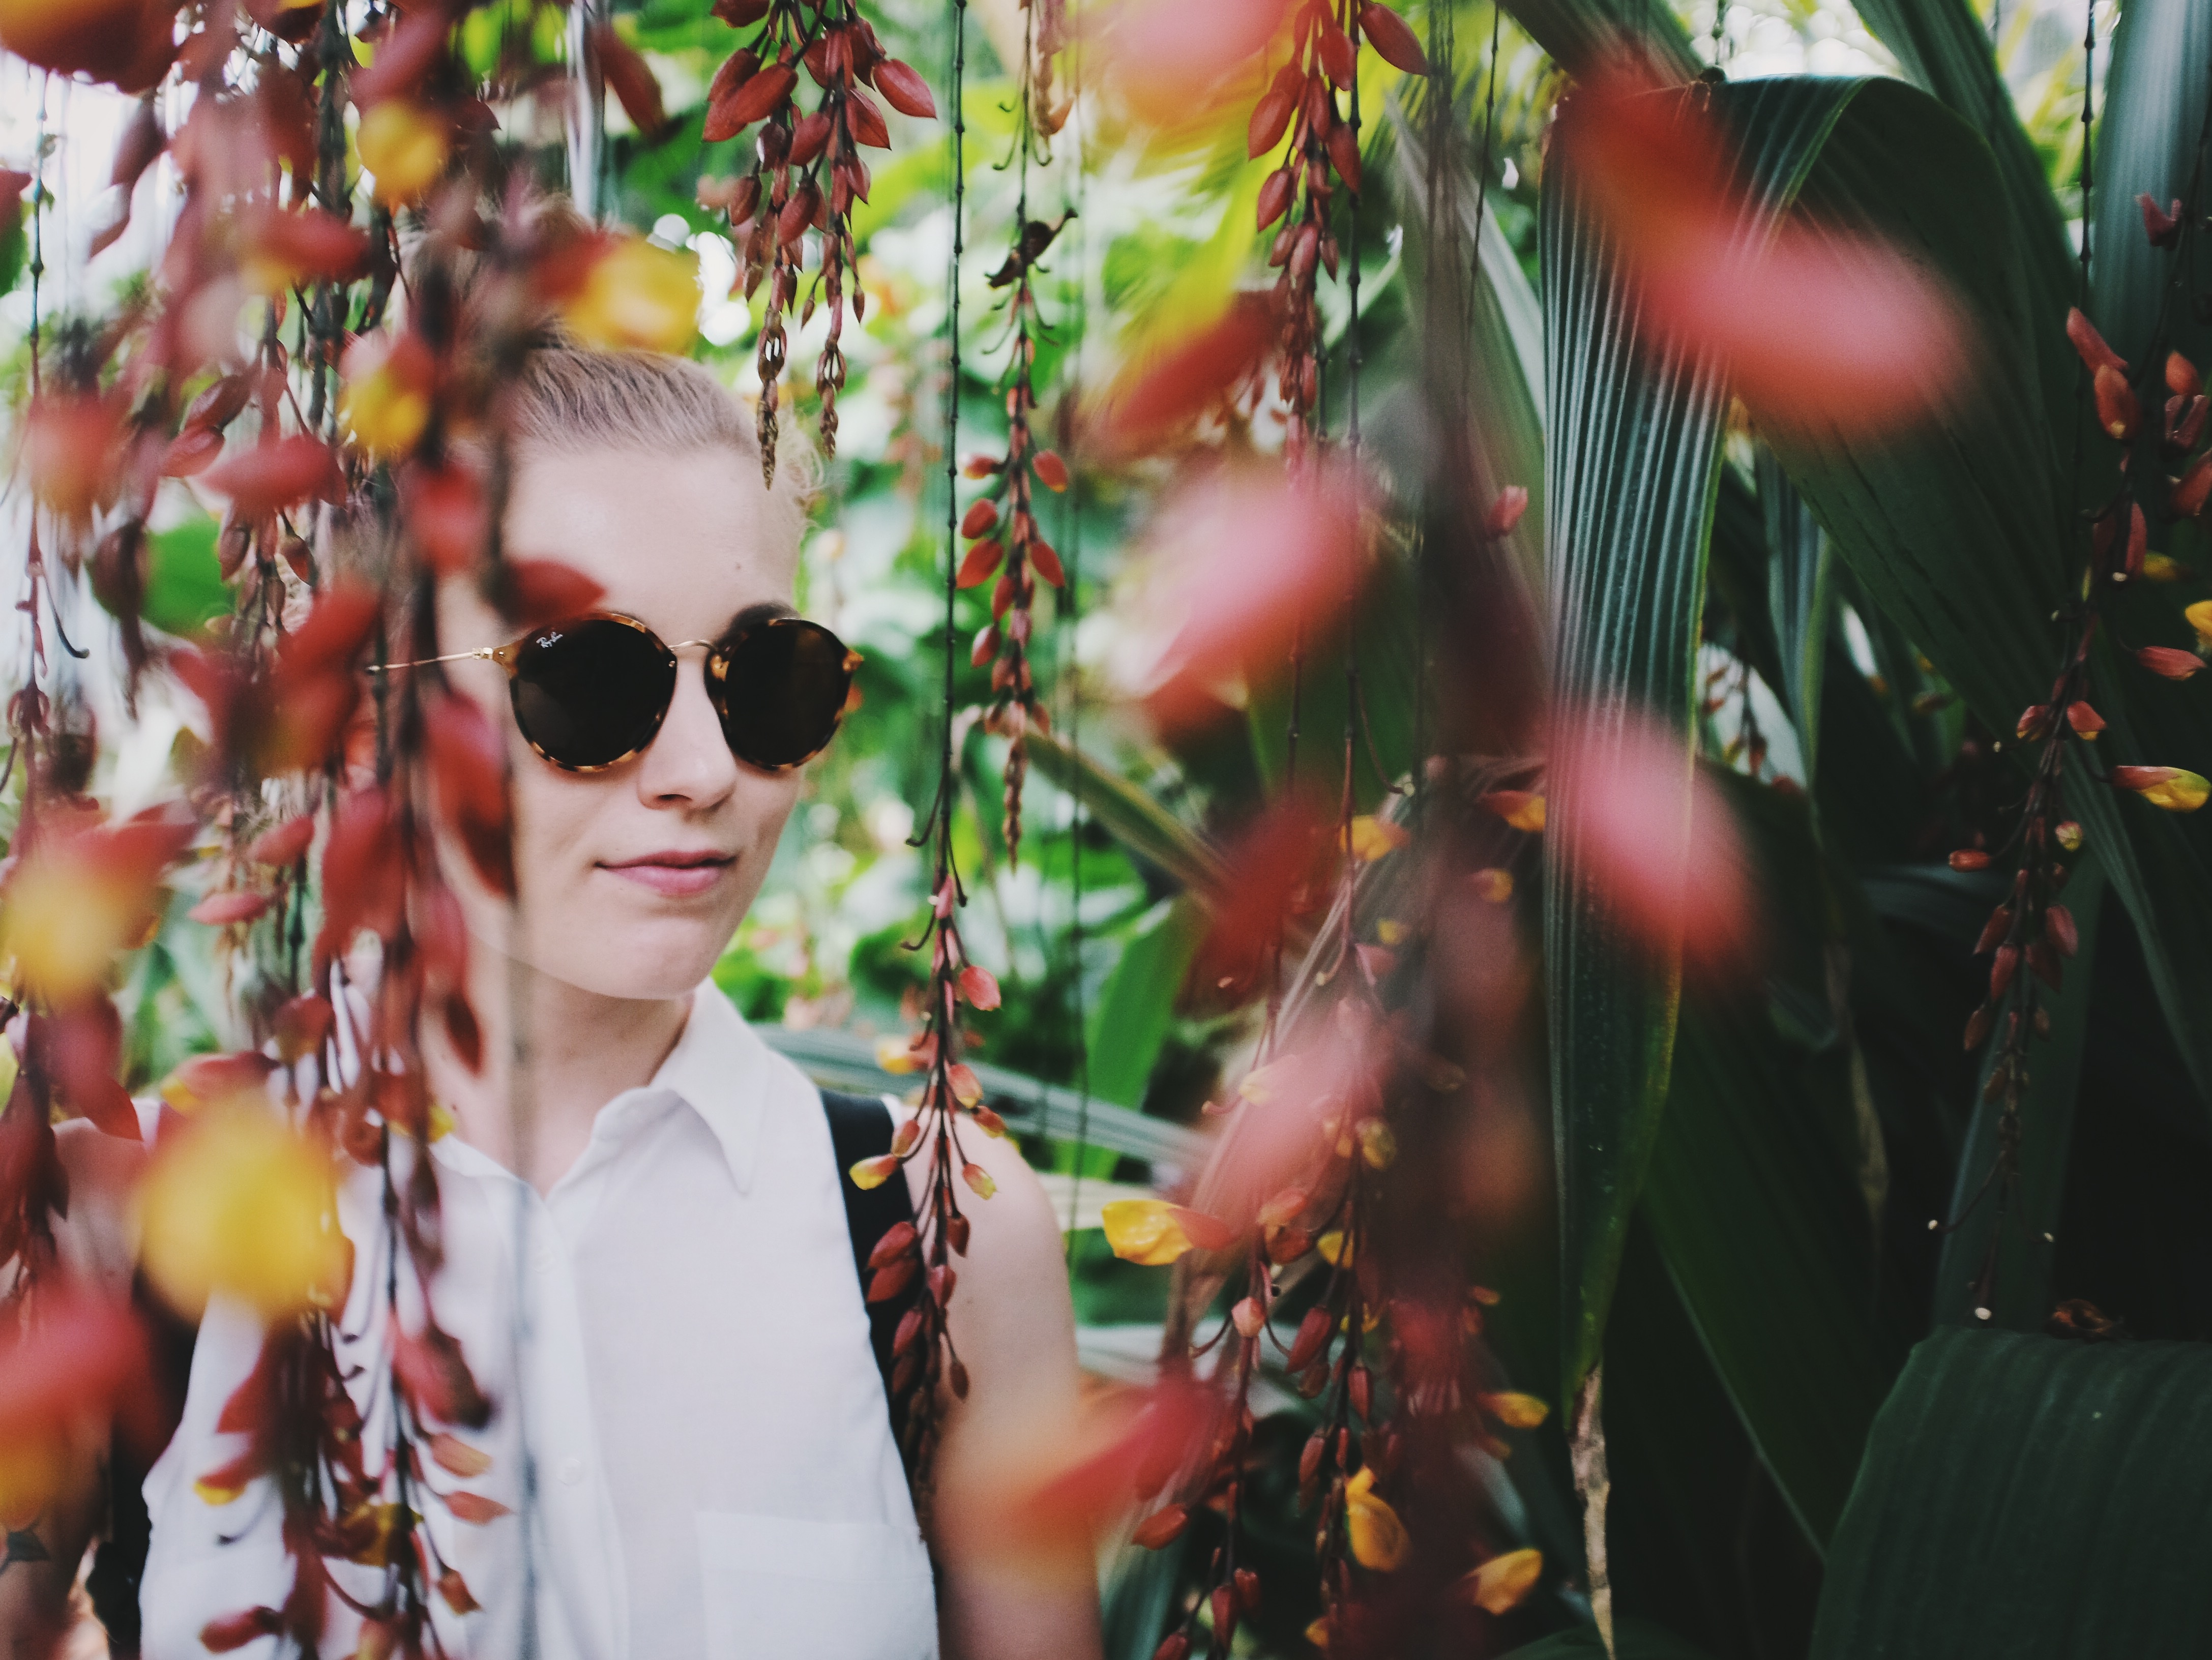
plant, woman, flower, female, spring, produce, color, autumn, hanging, lady, flora, season